Fast Castle

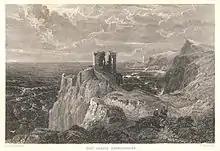
19th-century engraving of Fast Castle

The castle was by now ruinous. It passed briefly to the Douglas family, then back to the Earls of Dunbar, then the family of Arnot, back to the Homes and finally to the Hall family. The castle is accessible from nearby Dowlaw farm with a steep trail leading to it. A concrete footway now replaces the drawbridge. Between 1971 and 1986 excavations were carried out at Fast Castle by the Edinburgh Archaeological Field Society.